Stranger at the Gate

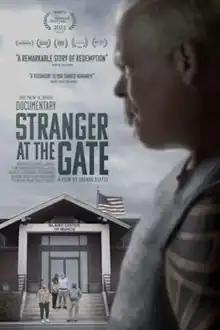
Official poster

Stranger at the Gate is a 2022 American short documentary film directed by Joshua Seftel. The documentary is about an Afghan refugee named Bibi Bahrami and the members of her little Indiana mosque, who come face to face with Richard "Mac" McKinney, a U.S. Marine who has secret plans to bomb their community center. But Mac McKinney's plan takes an unexpected turn. Produced by Smartypants, the film had its world premiere on September 14, 2022 via YouTube and "The New Yorker".